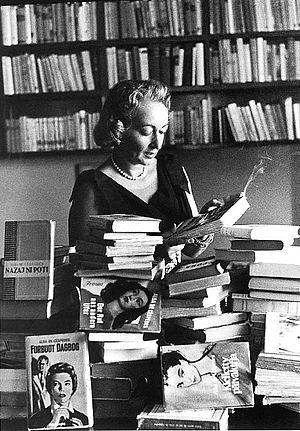
Alba de Céspedes est une femme de lettres italienne.